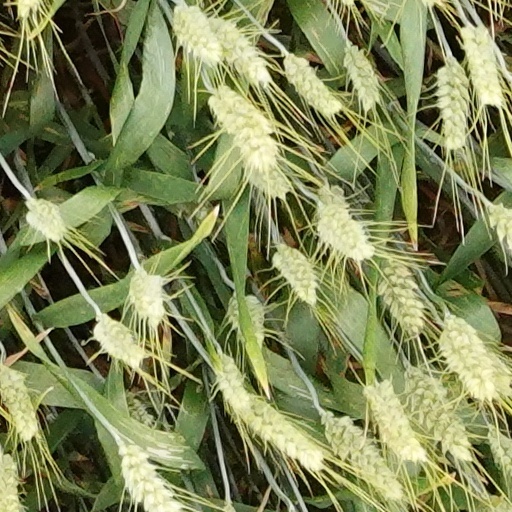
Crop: wheat